Rebirth of Mothra II

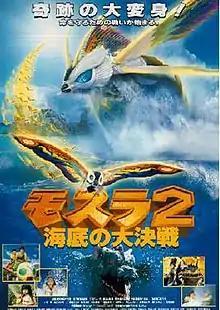
Theatrical release poster

is a 1997 Japanese "kaiju" film directed by Kunio Miyoshi, written by Masumi Suetani, and produced by Hiroaki Kitayama and Shōgo Tomiyama. Produced by Toho Pictures and distributed by Toho, the film features the fictional monster character Mothra, and is the second film in the "Rebirth of Mothra" trilogy, following the previous year's "Rebirth of Mothra".